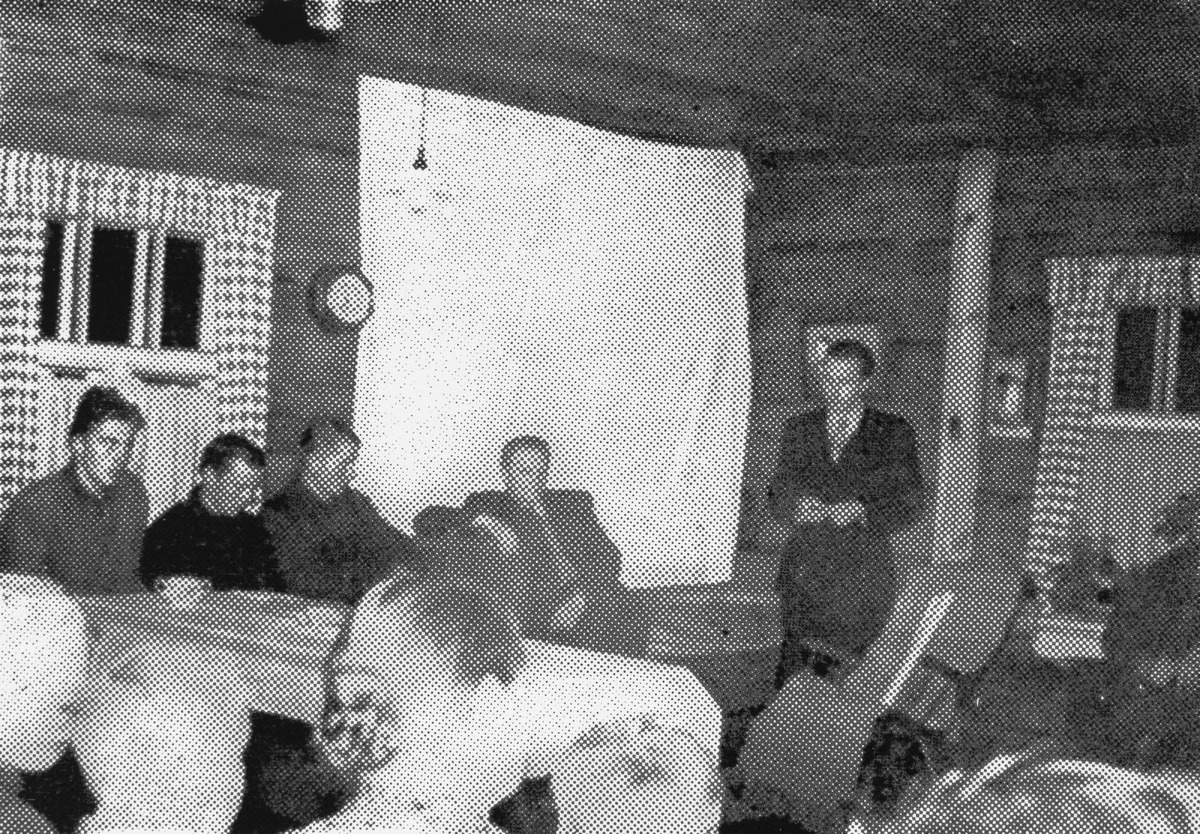
MTK:n tupailta Vuoreslahden kylässä.
A MTK get-together in the village of Vuoreslahti.
sisällön kuvaus: Toiminnanjohtaja O. Kaarakainen kertoo MTK:n toiminnasta tupaillassa Selkäniemen talossa Vuoreslahden kylässä 1950-luvun alussa. Kainuussa pidettiin vuoden 1955 aikana 50 tupailtaa, joihin osallistui n. 4 800 ihmistä. Kohopainossa tehty vedos sanomalehden kuvalaatasta. content description: O. Kaarakainen, the executive director of MTK, the Central Union of Agricultural Producers and Forest Owners in Finland, tells about MTK in the Selkäniemi farmhouse, the Vuoreslahti village, Kajaani, Finland, at the beginning of 1950's. There have been up to 50 get-togethers, arranged in different farmhouses in Kainuu by MTK, during the year 1955.  A print made by letterpress printing from a metal newspaper printing plate.
Vuosi: 1900
Paikka: Suomi, Kainuu, Vuoreslahti
Aiheet: MTK; Maa- ja metsätaloustuottajain Keskusliitto; painaminen; kemigrafia; painolaatat; kuvalaatat; autotypiat; rasterilaatat; kuvanvalmistus; painokuvat; tupailta; tupaillat; painolaatta; kuvalaatta; etujärjestöt; graafinen ala; graafinen teollisuus; järjestöt; kirjapainoala; kirjapainotaito; kirjapainotekniikka; kohopaino; painomenetelmät; painotekniikka; painotuotteet; sanomalehdet; valokuvat; sisäkuva; maatilat; the Central Union of Agricultural Producers and Forest Owners in Finland; printing; relief printing; typographic printing; letterpress printing; chemigraphy; metal printing plates; engravings; engraved plates; photoengravings; etchings; photo-etched plates; cuts; blocks; halftones; illustration technology; newspaper illustrations; images; prints; impressions; photograps; countryside